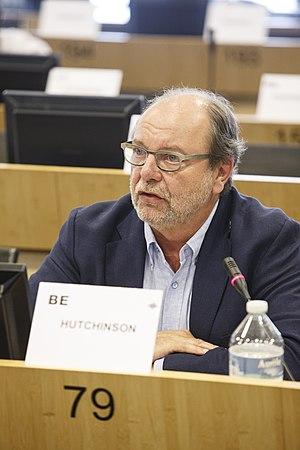
Alain Hutchinson, né le 10 décembre 1949 à Schaerbeek est un homme politique belge francophone, membre du PS.